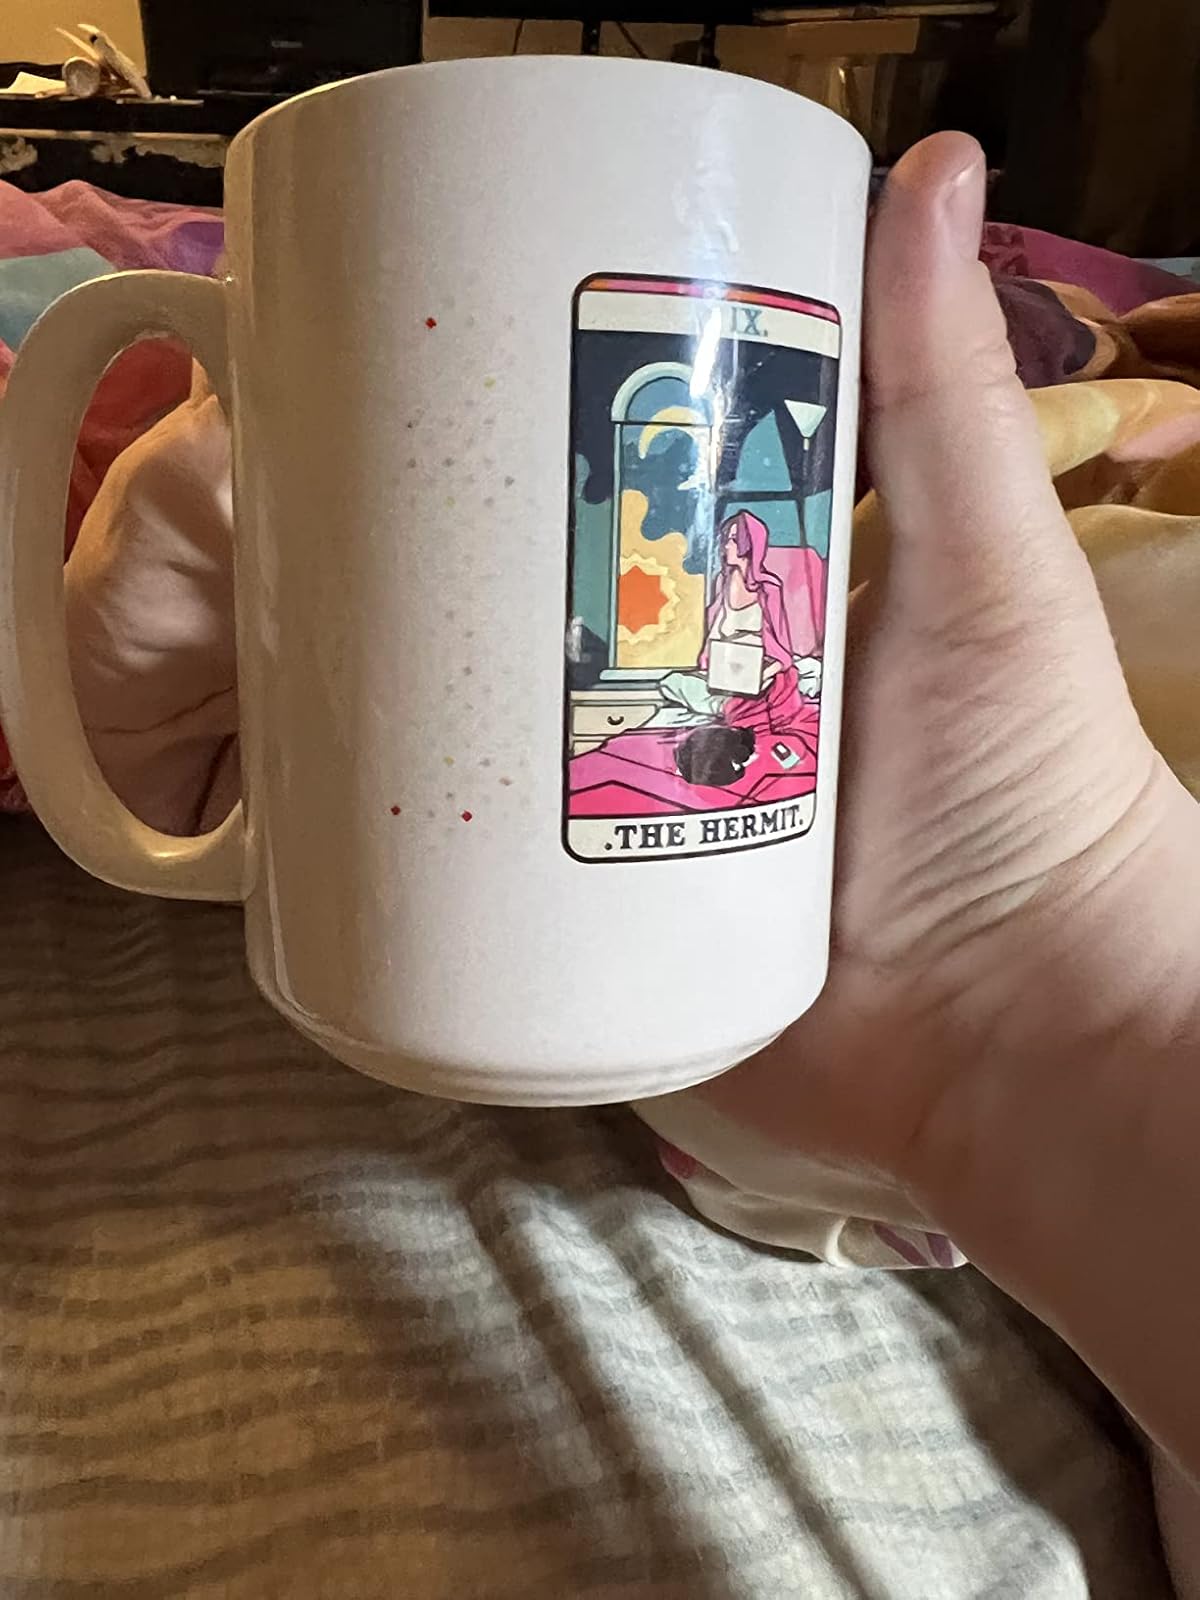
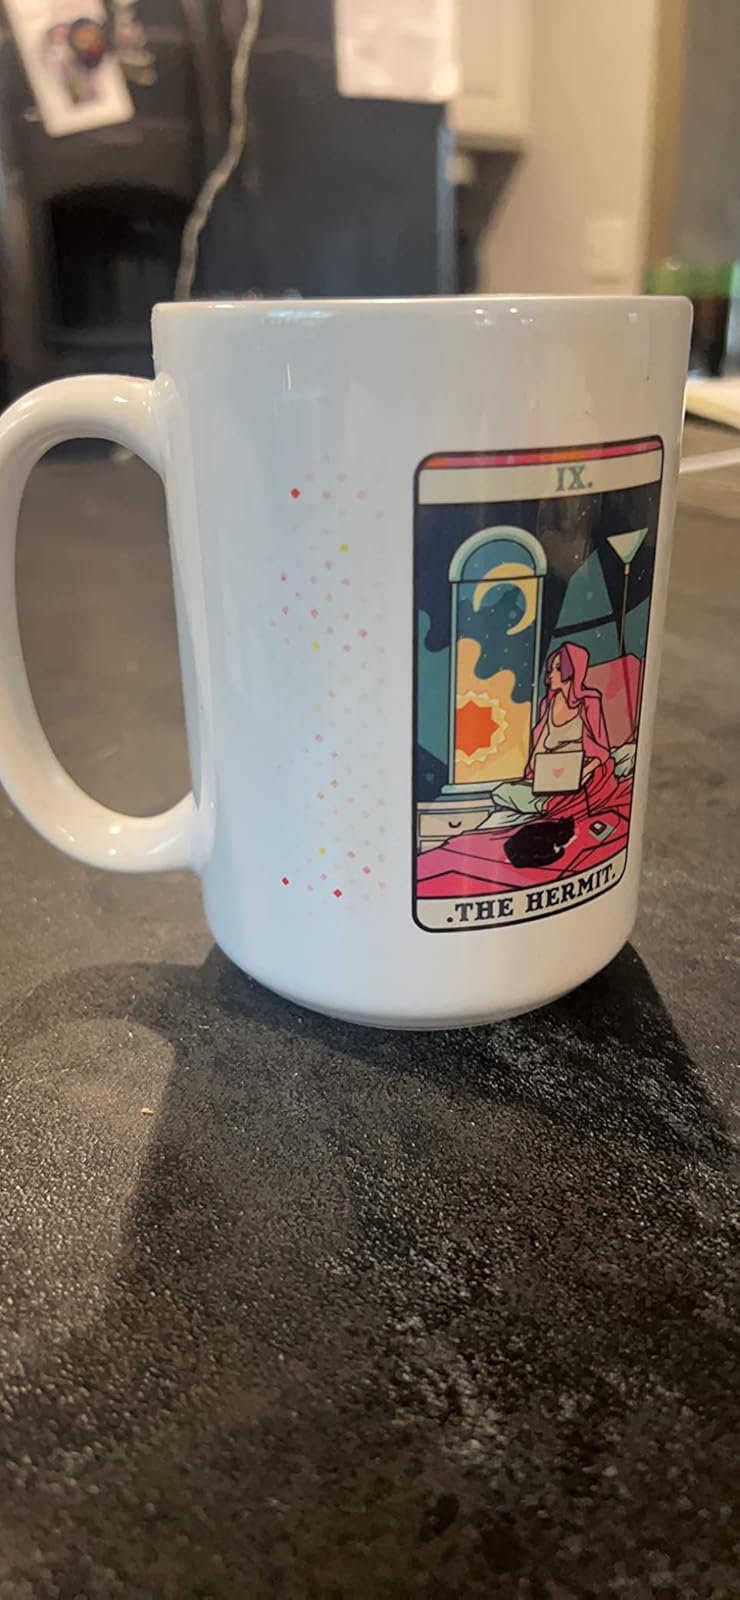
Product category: items_mug
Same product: yes